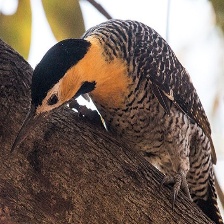
Species: CAMPO FLICKER
Scientific name: COLAPTES CAMPESTRIS